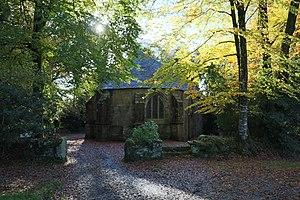
Vue du chevet de la chapelle de la Croix en Loqueffret, Finistère, Bretagne, FranceBrezhoneg: Ar penn-chantele ar chapel ar Groaz e kumun Lokeored, Penn-ar-Bed, Breizh. This building is inscrit au titre des Monuments Historiques. It is indexed in the Base Mérimée, a database of architectural heritage maintained by the French Ministry of Culture,
Loqueffret, en breton Lokeored, est une commune du centre du Finistère, en région Bretagne, dans l'ouest de la France. Situé au sud des monts d'Arrée, dans la partie orientale du Parc naturel régional d'Armorique, c'est un petit village rural, ancienne patrie des Pilhaouers.